Macclesfield Hibel Road railway station

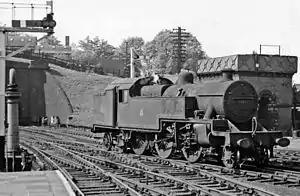
View northward towards Stockport and Manchester, in 1959

Macclesfield Hibel Road railway station served the town of Macclesfield, in Cheshire, England, between 1849 and 1960.